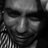
Emotion: sad